Bellevue Historic District (Bellevue, Idaho)

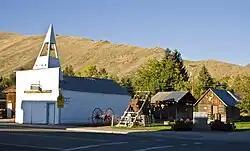

Bellevue Historic District is roughly bounded by U.S. 93, Cedar, 4th, and Oak Sts. in Bellevue, Idaho. The Late Victorian style buildings date as far back as 1880, and are significant for their architecture. The district was added to the National Register of Historic Places in 1982.